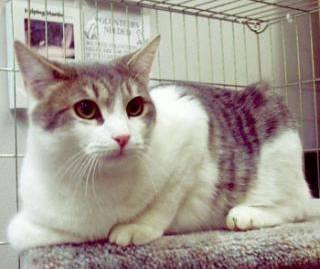
cat